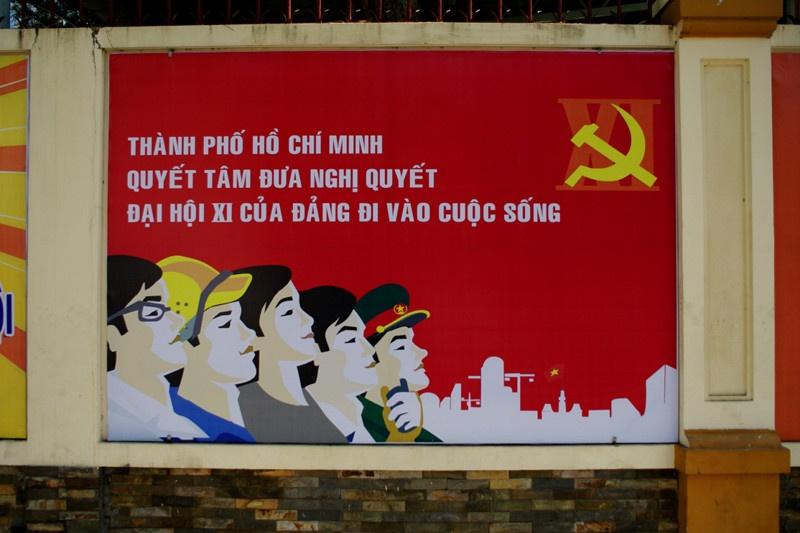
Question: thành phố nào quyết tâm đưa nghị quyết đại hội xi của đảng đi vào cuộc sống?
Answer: thành phố hồ chí minh quyết tâm đưa nghị quyết đại hội xi của đảng đi vào cuộc sống